Solva (Hungary)

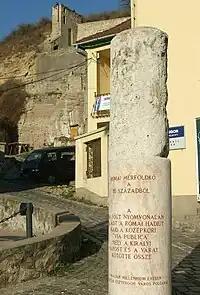
Roman miliarium from Solva

Solva was an early name for what is now Esztergom, Hungary, in the province of Pannonia, during the Roman period. It was an important part of the limes line along the Danube. Solva was granted town rank by Publius Aelius Hadrianus in 121 AD.